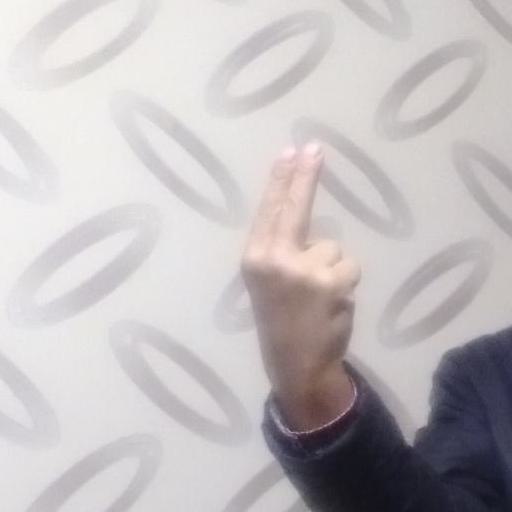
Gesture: two_up_inverted